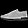
Label: Sneaker